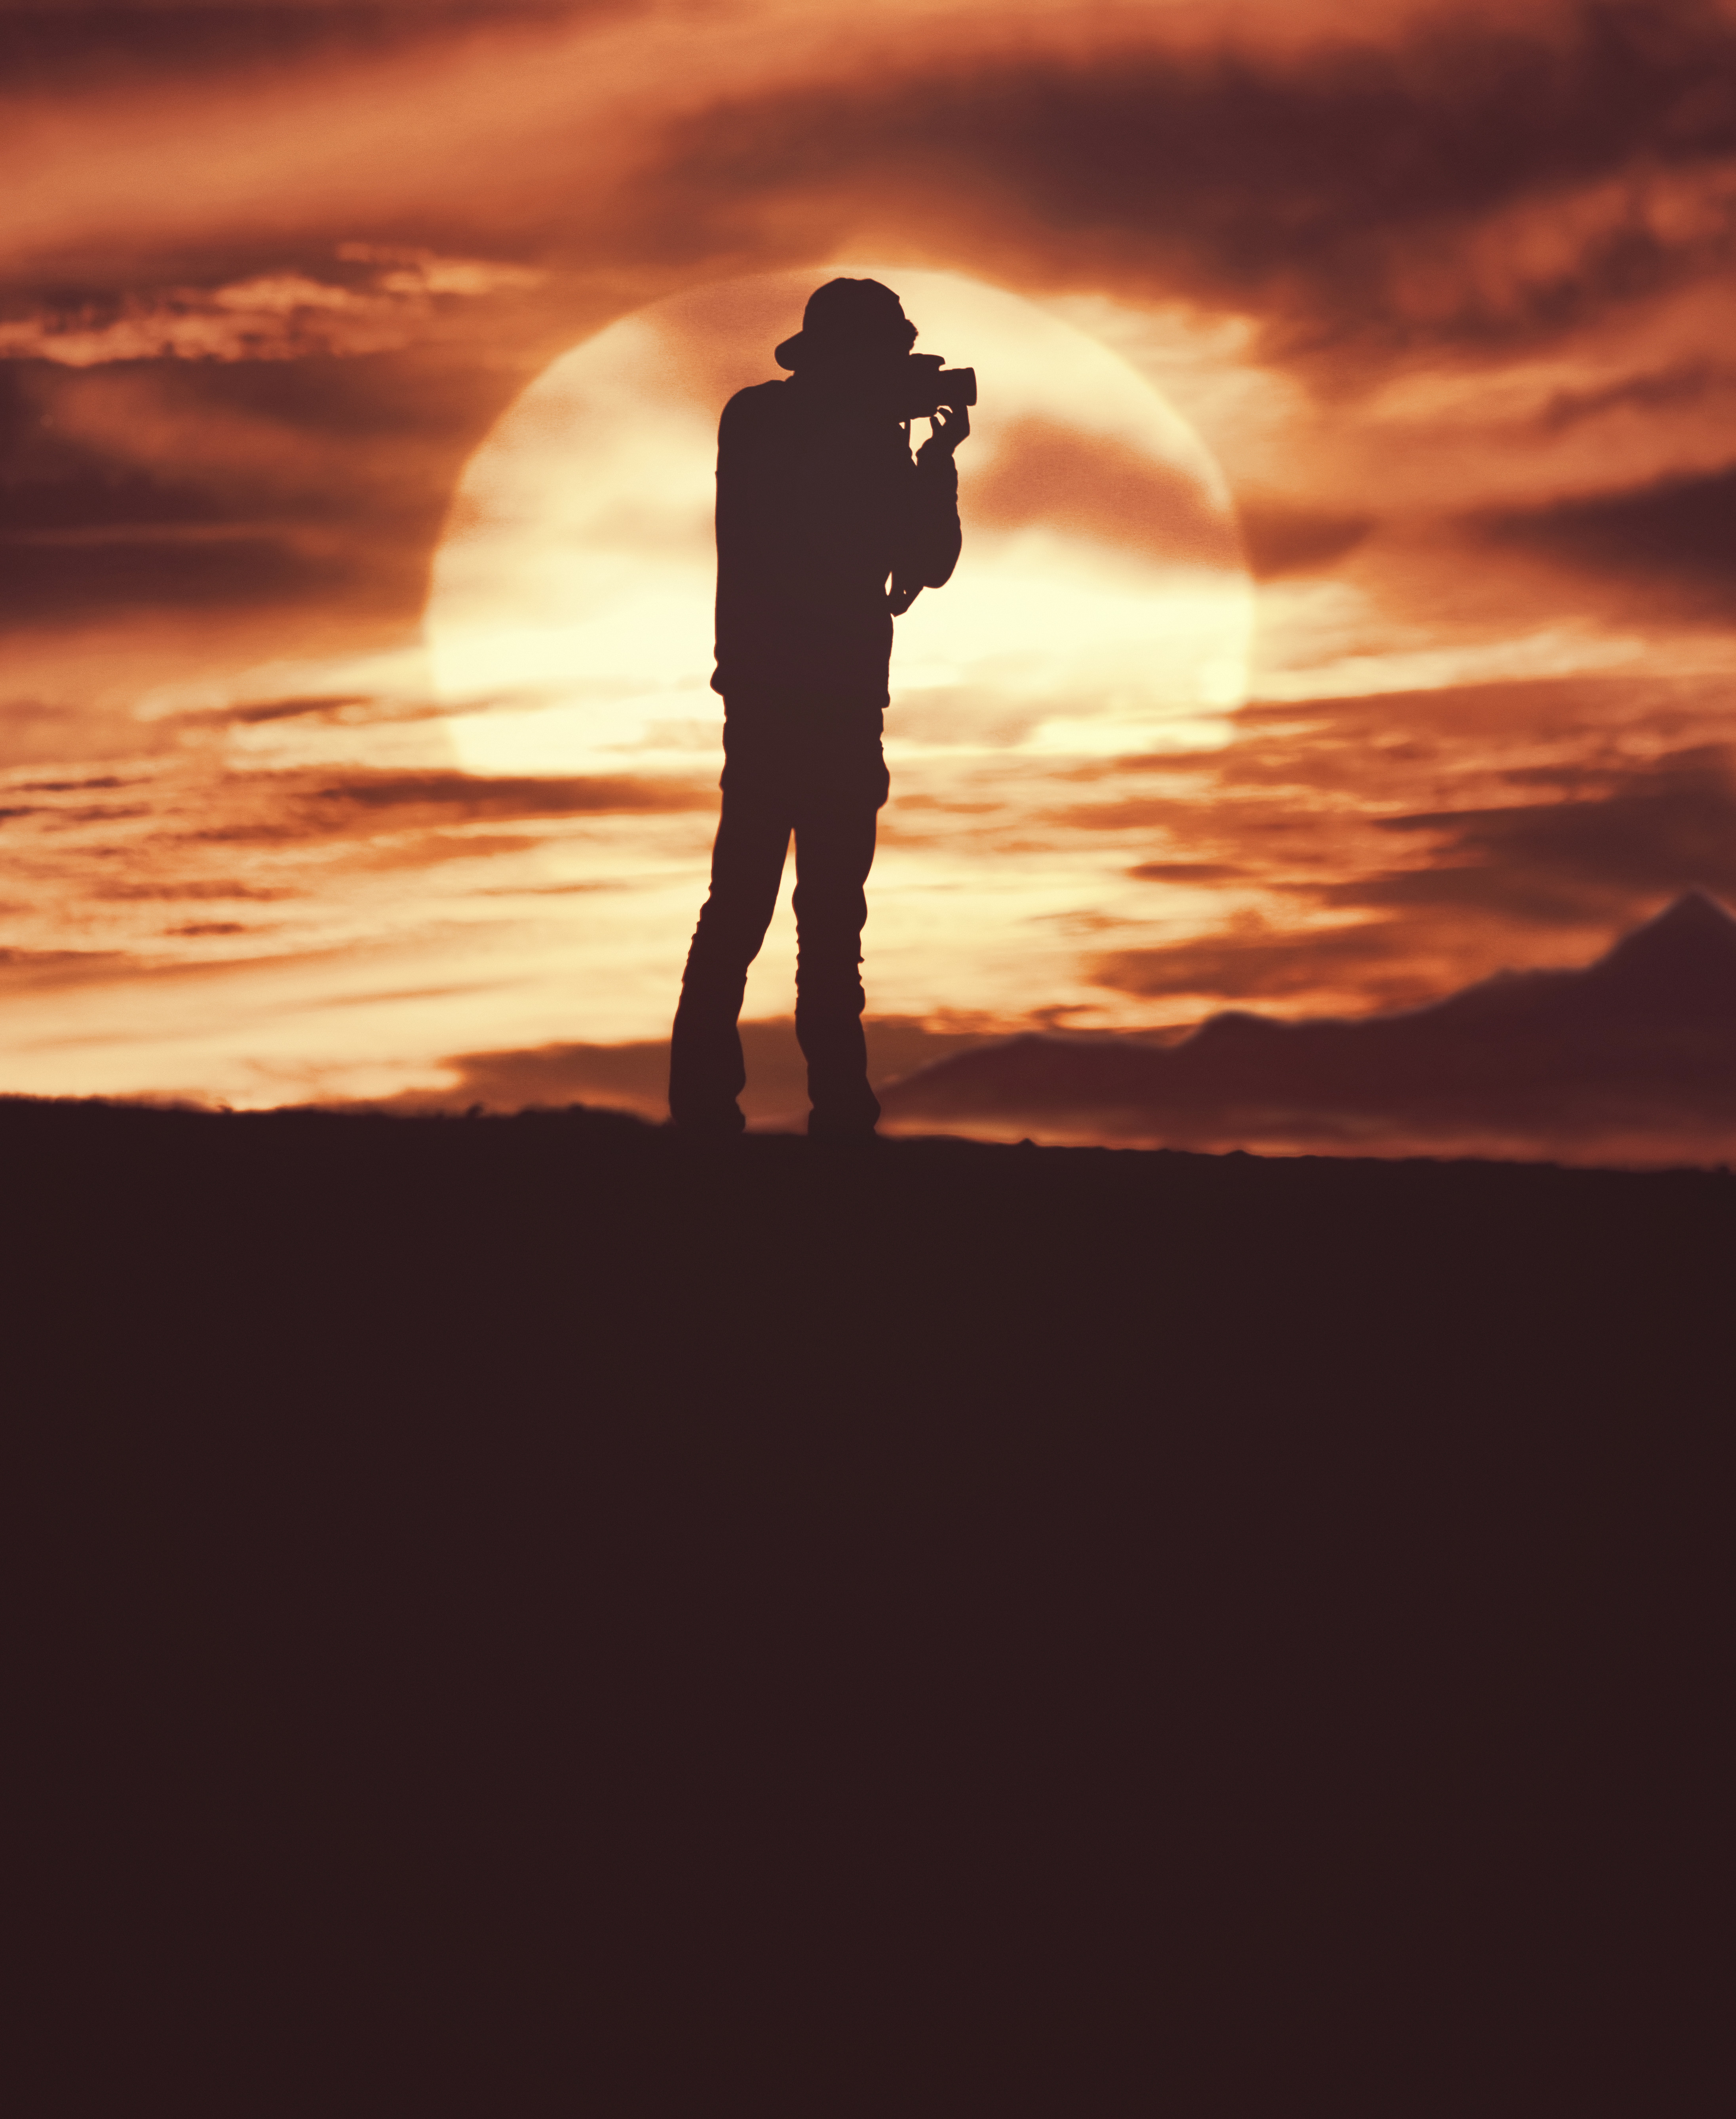
horizon, silhouette, cloud, sky, sunrise, sunset, sunlight, morning, dawn, dusk, evening